Benita Hume

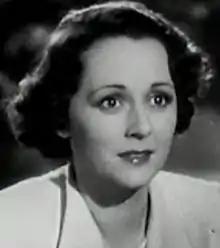
from "The Last of Mrs. Cheyney" (1937)

Benita Hume (14 October 1907 – 1 November 1967) was an English theatre and film actress. She appeared in more than 40 films from 1925 to 1955.